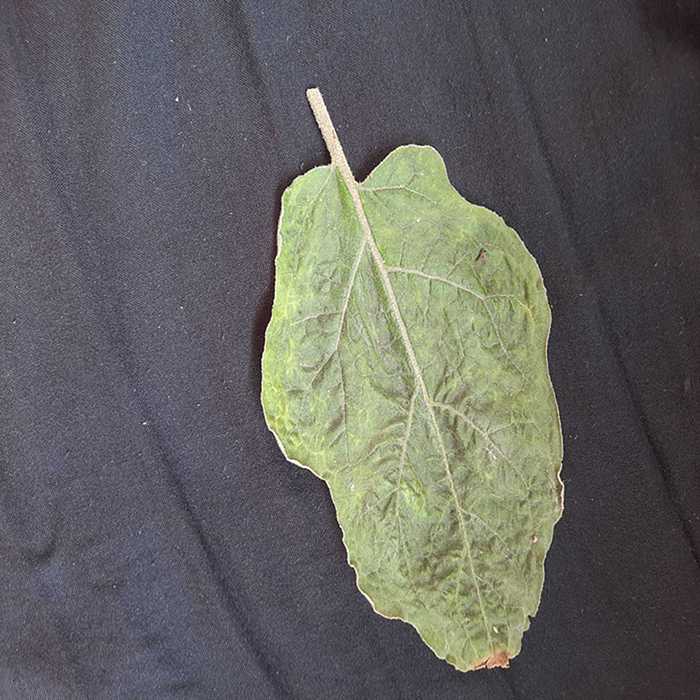
Plant: Eggplant
Label: Eggplant begomovirus